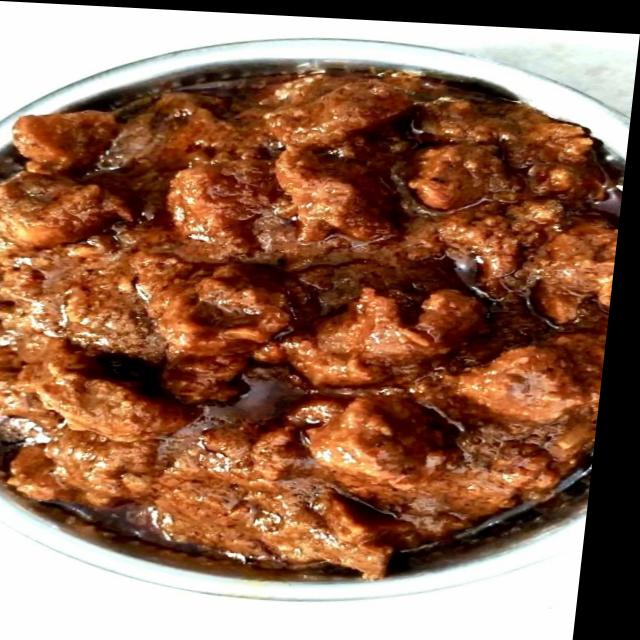
Dish: mutton_curry